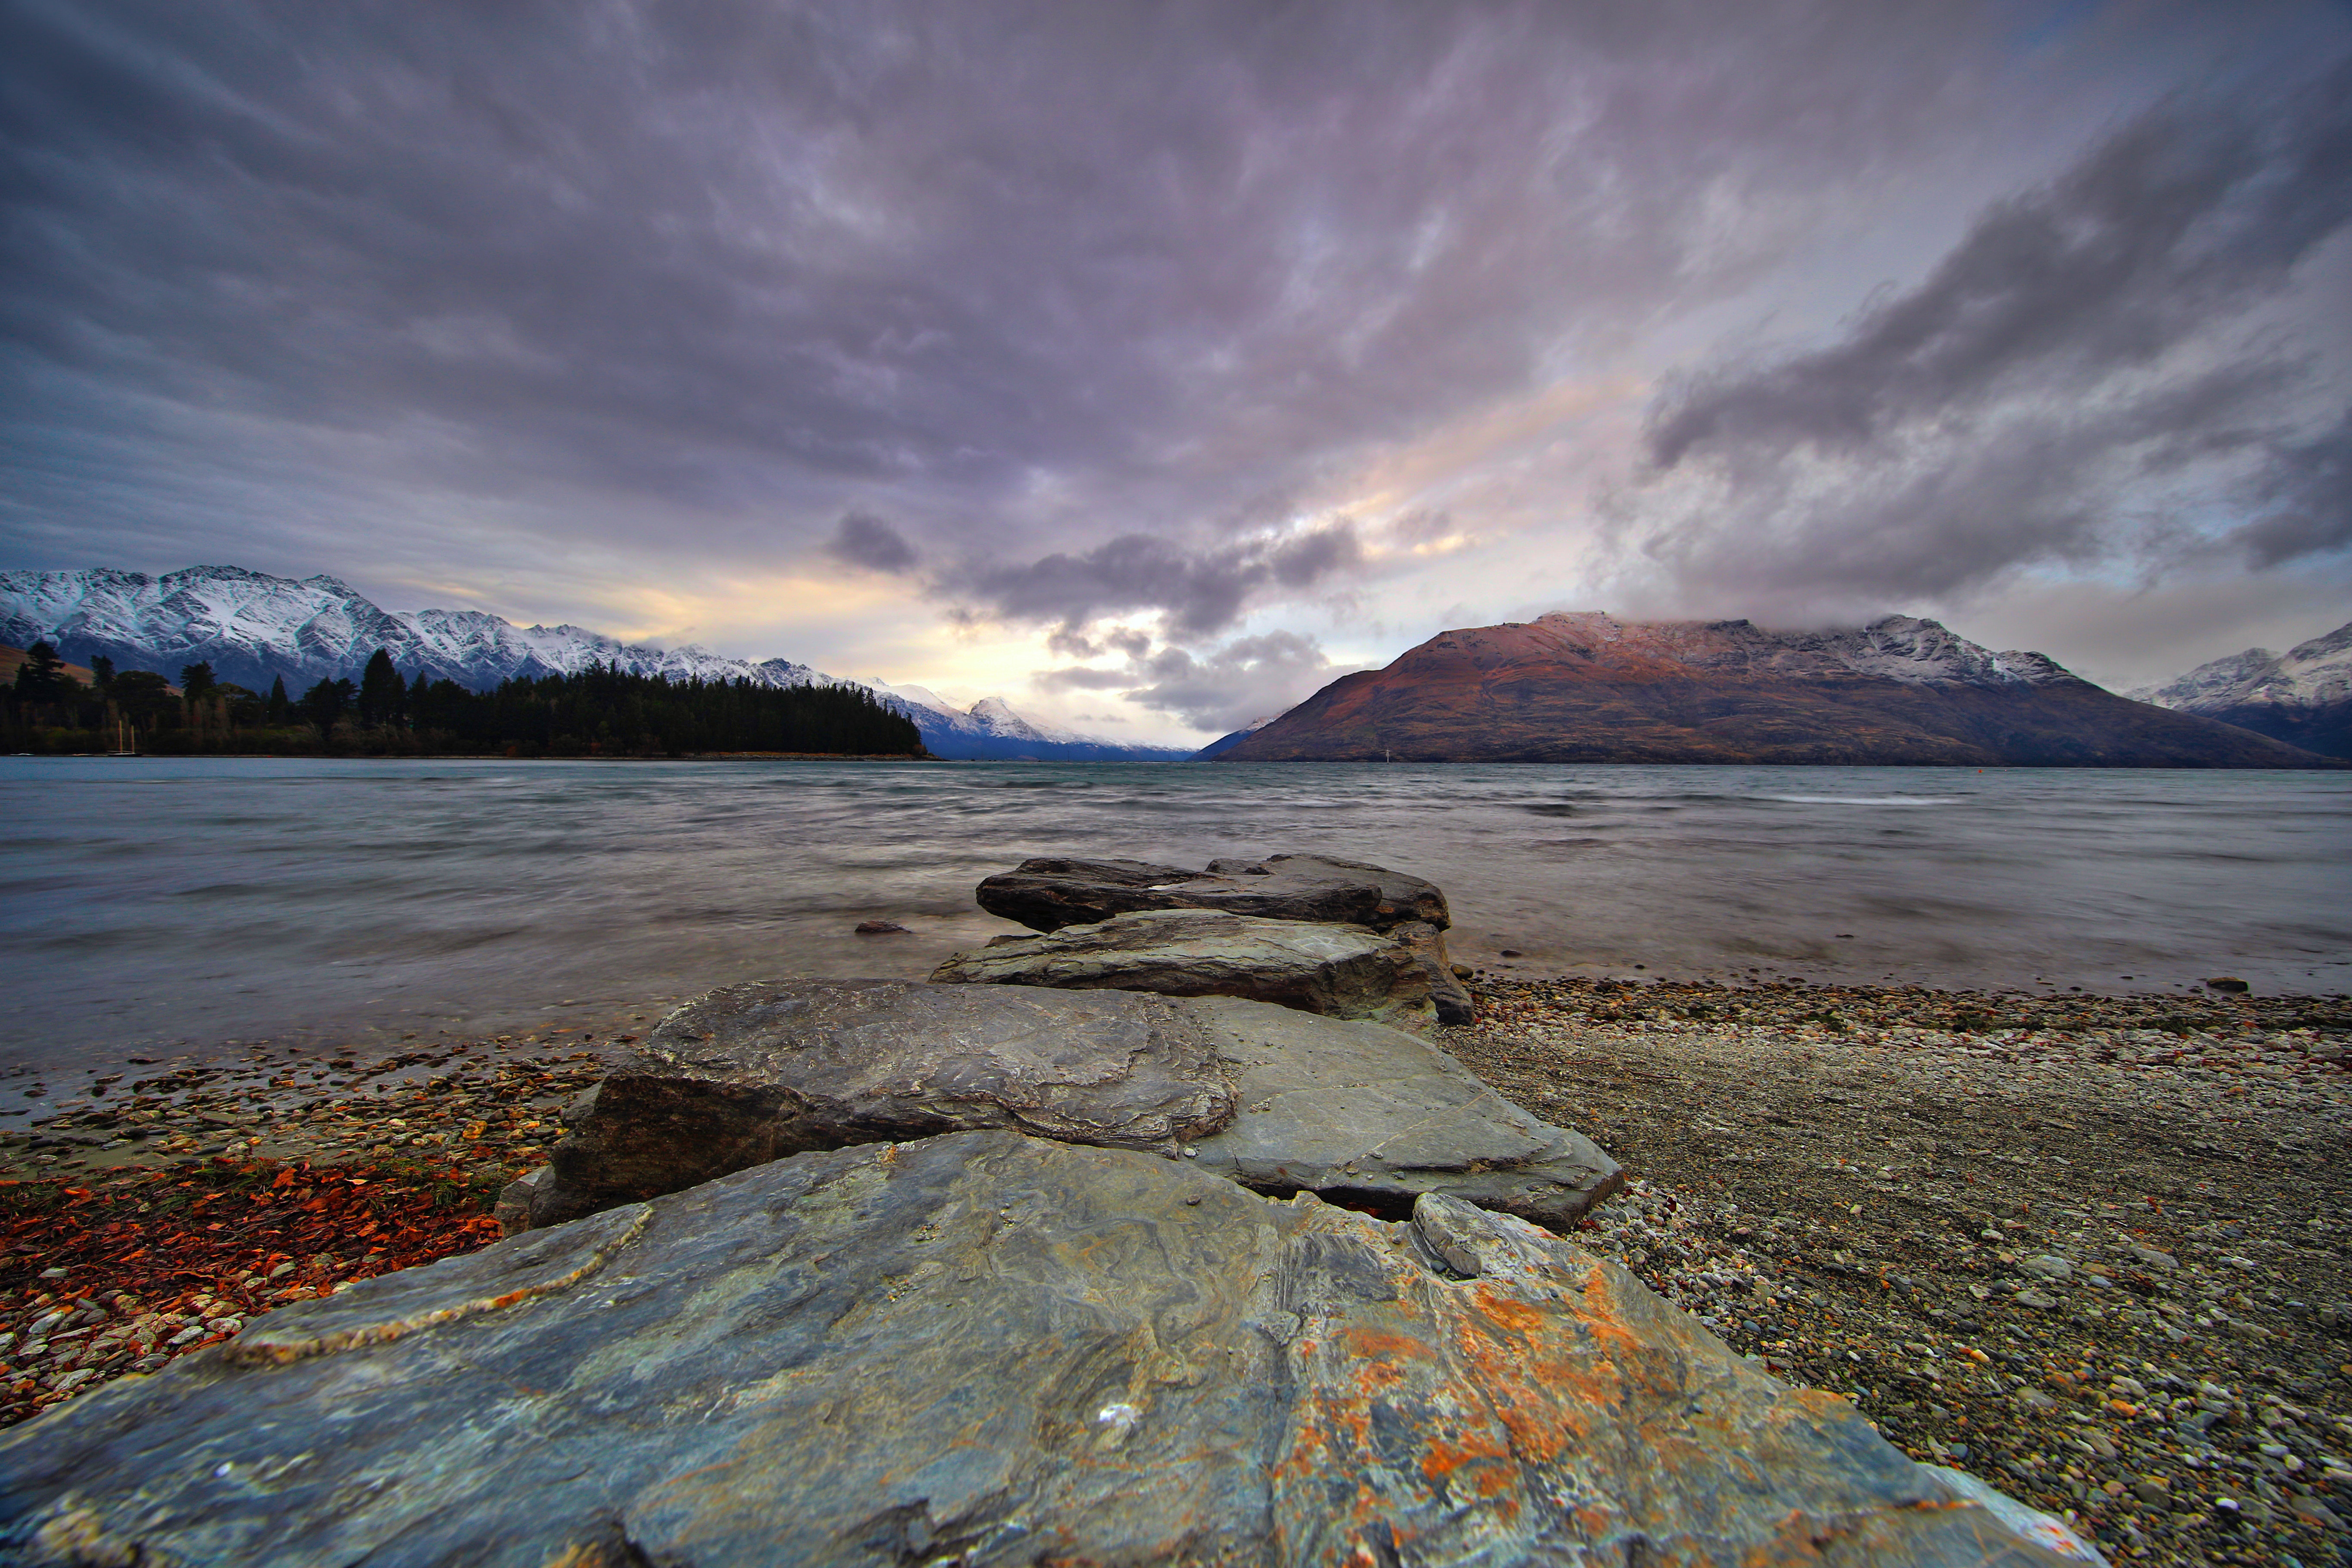
sky, nature, natural landscape, cloud, water, highland, shore, wilderness, mountain, rock, loch, landscape, sea, reflection, lake, fjord, tree, coast, fell, atmosphere, winter, horizon, hill, ocean, tundra, ice, geology, sunlight, lake district, national park, evening, mountain range, bay, wood, river, sound, sunset, glacial landform, meteorological phenomenon, inlet, glacier, dawn, wave